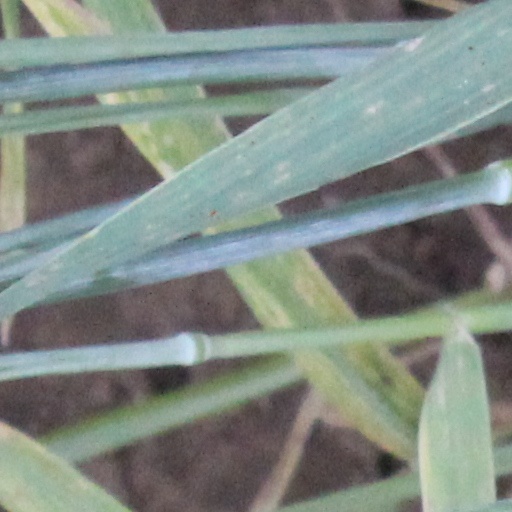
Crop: wheat